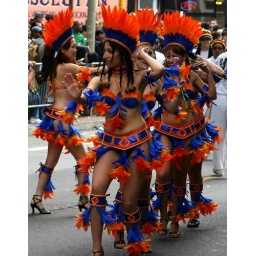
Dancers in orange and blue #1